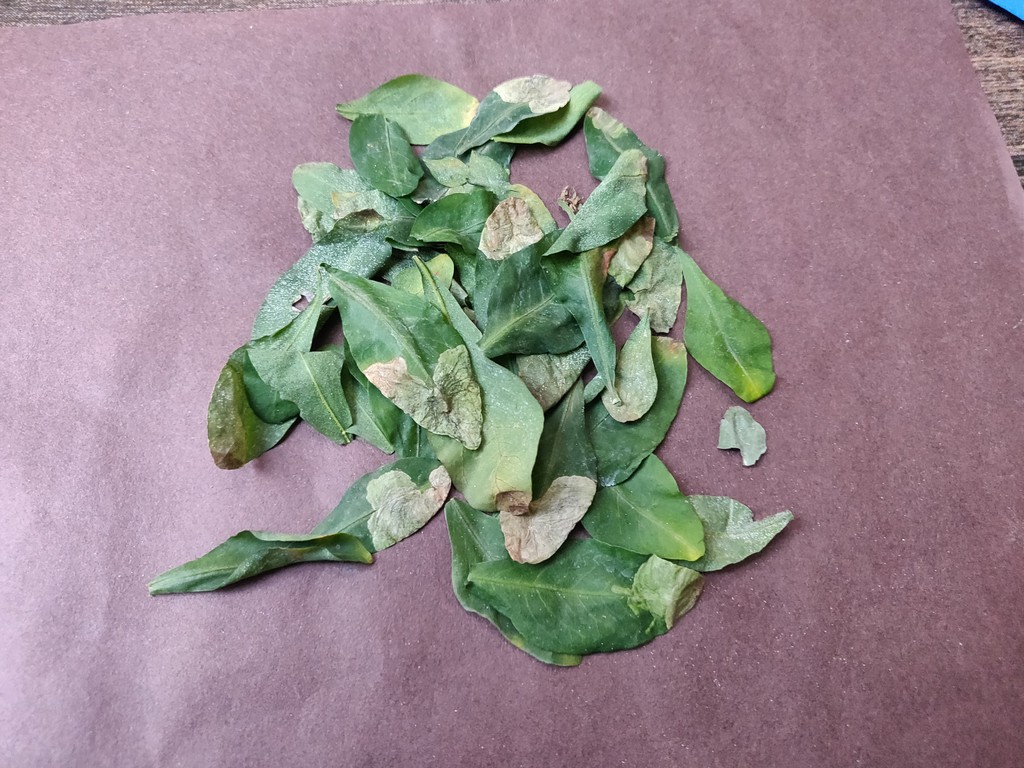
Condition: Unhealthy
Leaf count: multiple
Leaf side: unknown